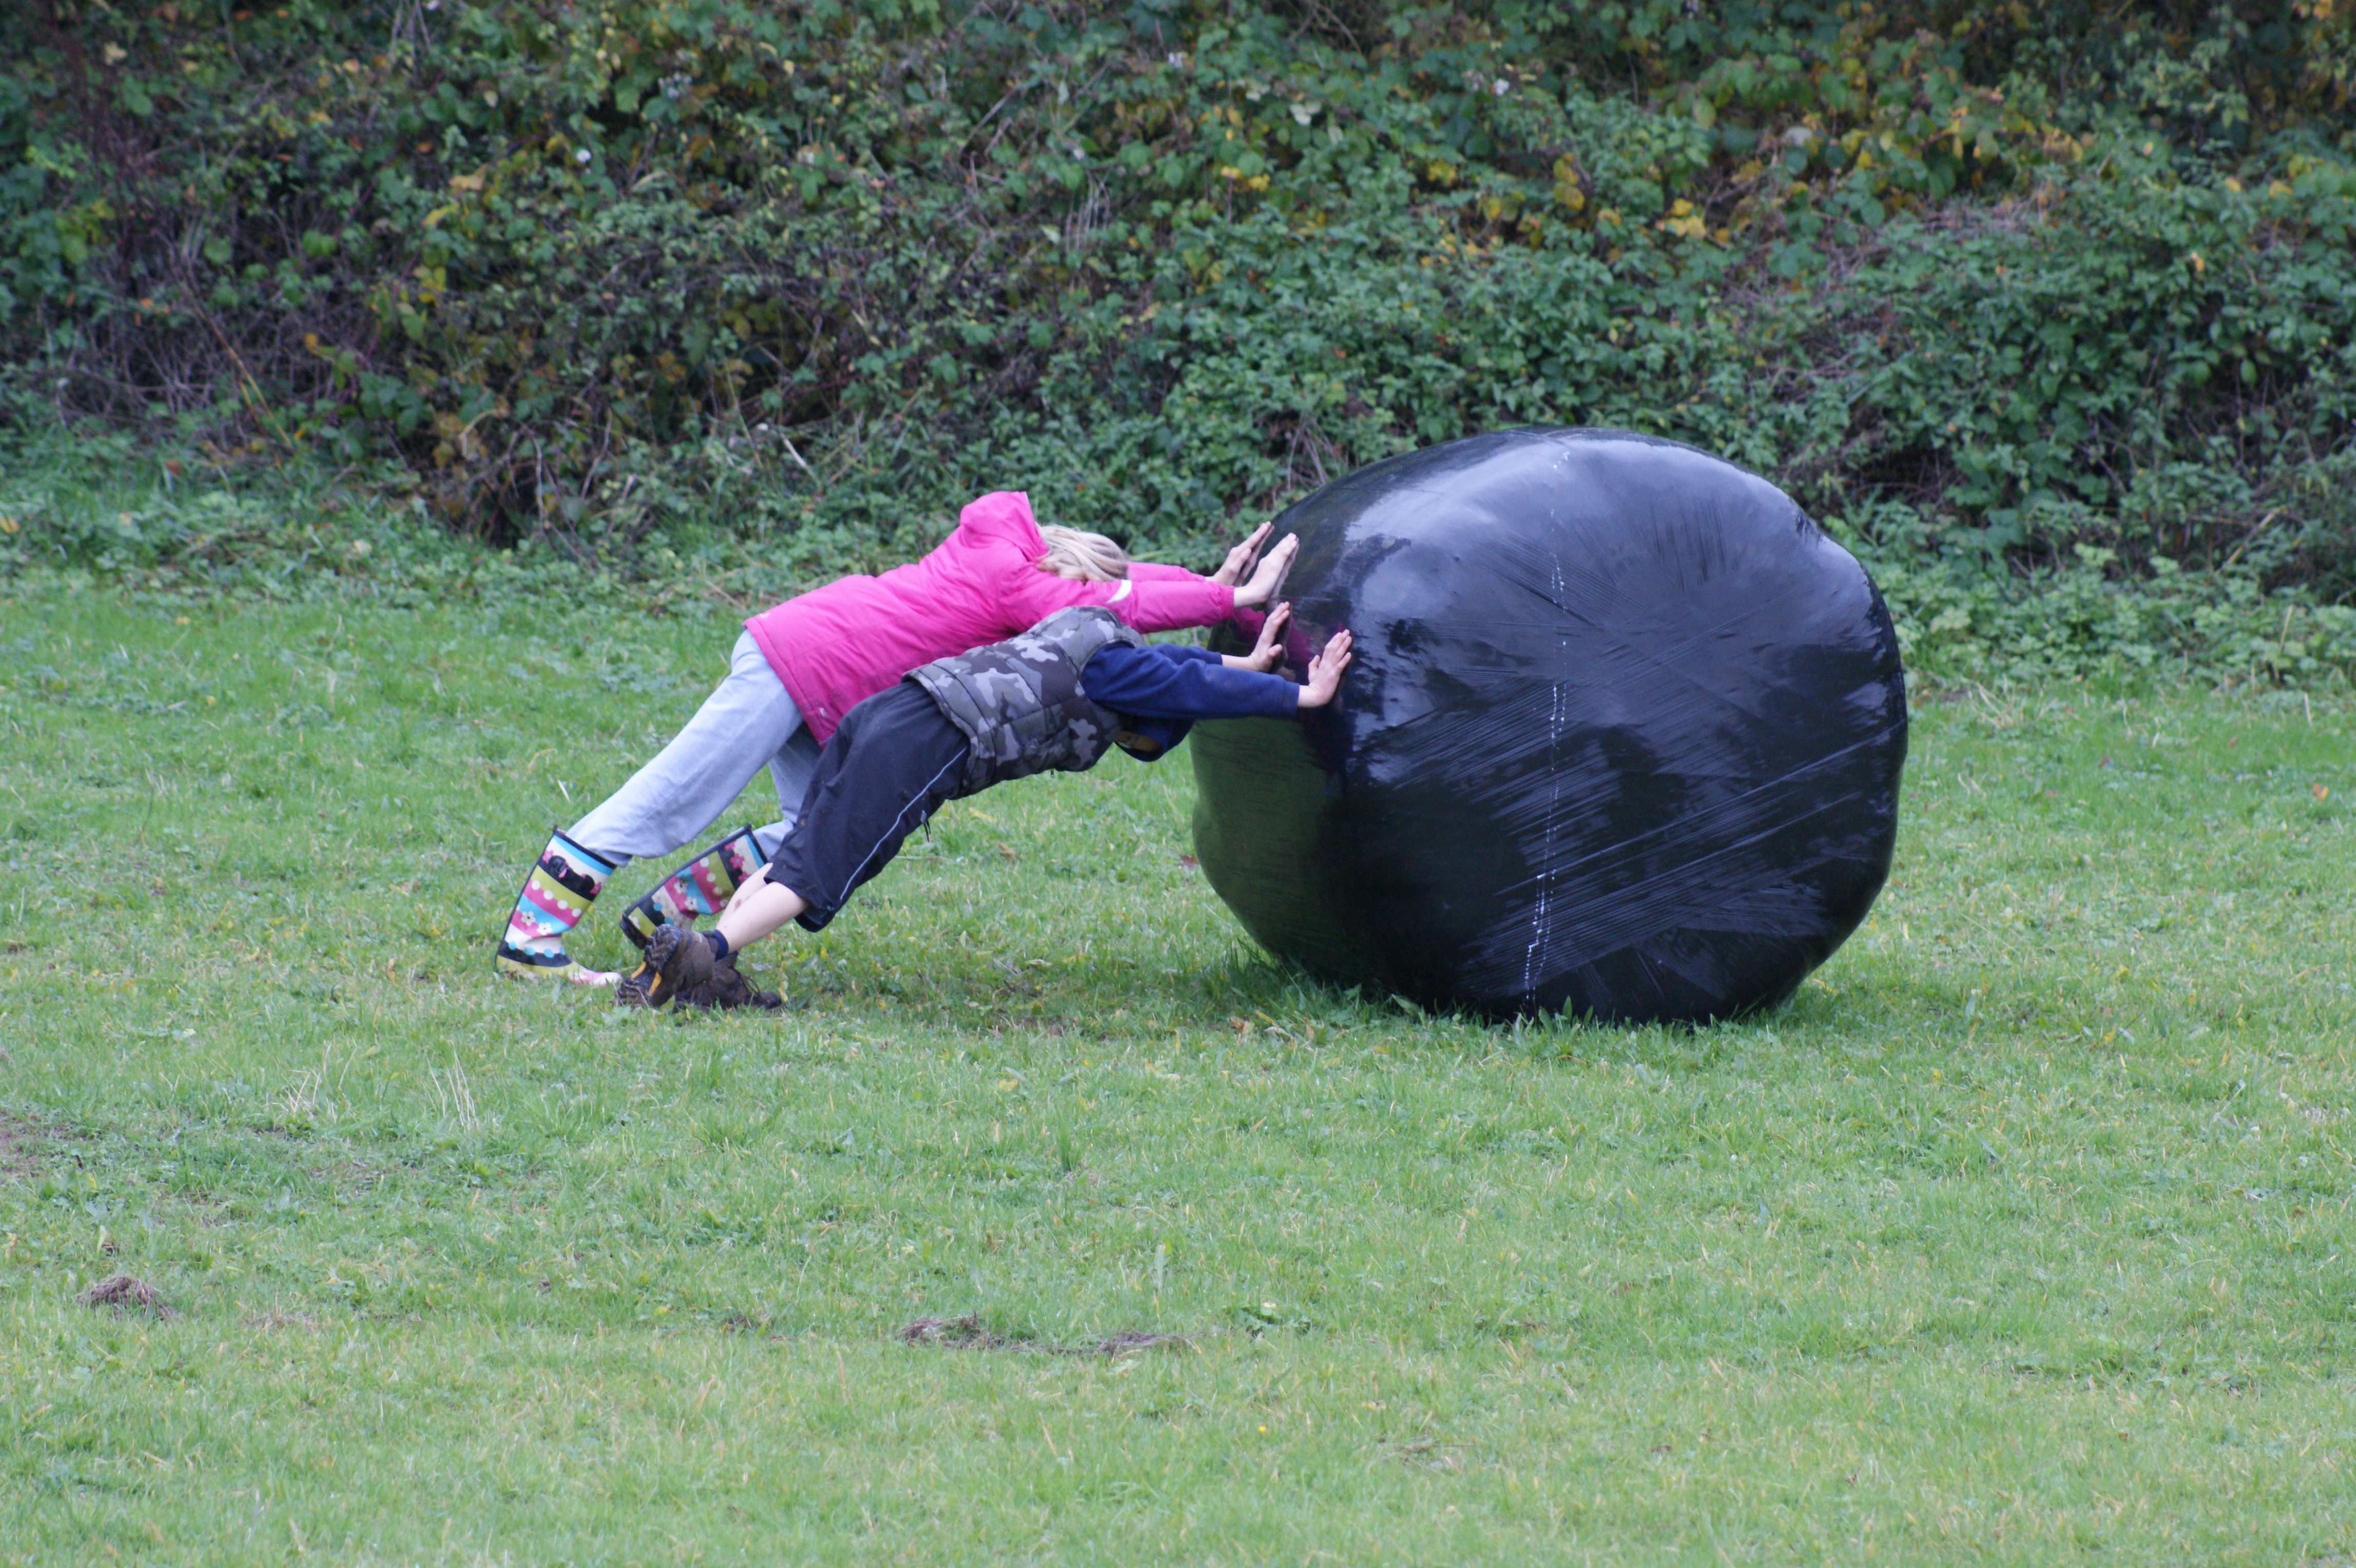
grass, lawn, player, sports, dog like mammal, animal sports, dog sports